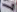
Number: 7